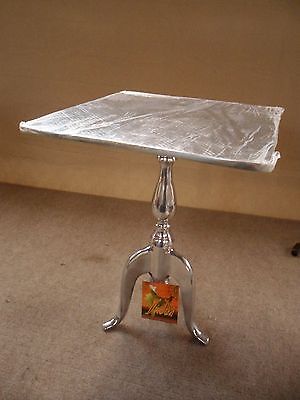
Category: table